Katipunan

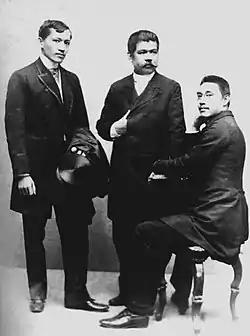
Prominent leaders of the Propaganda Movement in Spain: (from left to right) José Rizal, Marcelo H. del Pilar and Mariano Ponce.

The Katipunan was formed in 1892 by Filipino nationalists Deodato Arrellano, Teodoro Plata, Valentin Diaz, Ladislao Diwa, Andres Bonifacio, and Jose Dizon. It was one of the two groups that was formed after the dissolution of the nascent La Liga Filipina, a nationalist organization formed by Filipino writer Jose Rizal and members of the Propaganda Movement in Spain, following Rizal's arrest and deportation to Dapitan in Mindanao. Most of the Katipunan's early members were also members of La Liga. However, while La Liga advocated for a Filipino representation in the Spanish Parliament, Katipunan's goal was for the archipelago to achieve independence through an armed revolution. Its founders saw that any move for Filipino autonomy from within Spain would be suppressed by colonial Spanish authorities. The other group, Cuerpo de Compromisarios, argued for a peaceful reformation instead. While fundamentally different in their views, the Katipunan decided to name Rizal as their honorary president. Rizal's status was so prominent within the organization that "Rizal" was one of the passwords of the group alongside "Gomburza", a trio of Filipino priests executed in Bagumbayan in 1872 the wake of the Cavite mutiny.